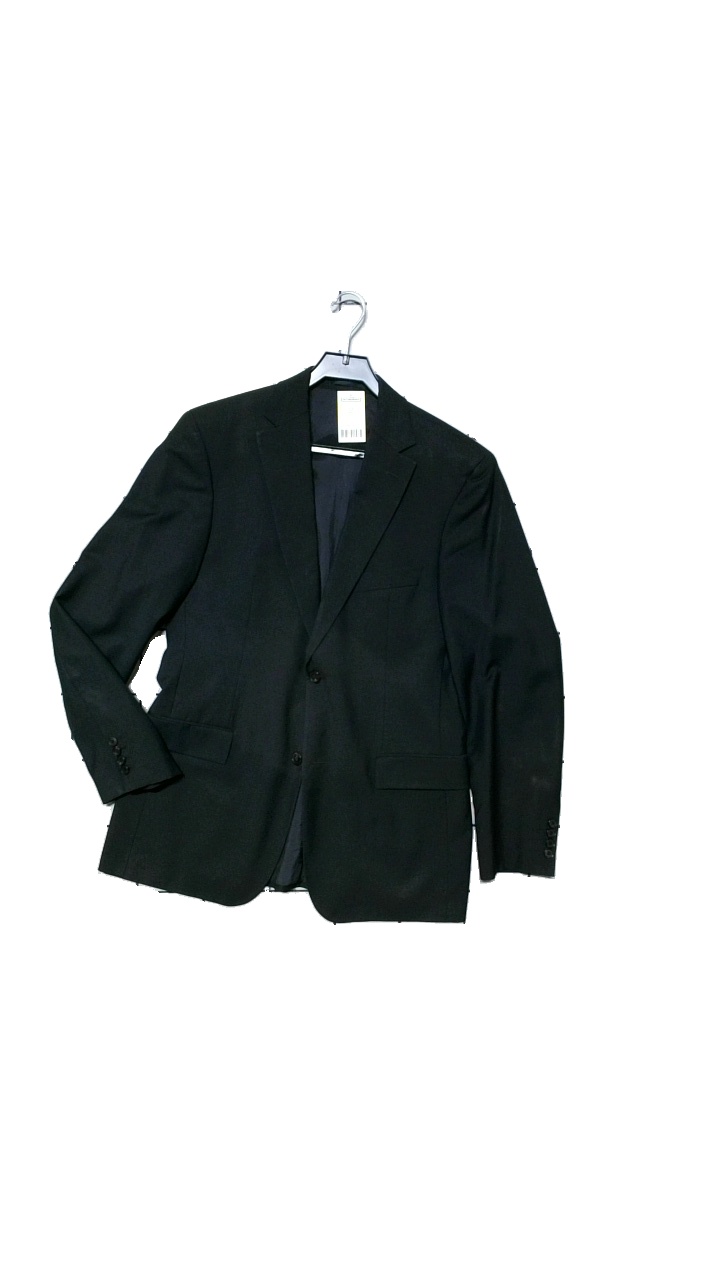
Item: Blazer (Men)
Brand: Boss, Hugo Boss
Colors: Black
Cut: Regular
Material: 100%Virgin ull
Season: All
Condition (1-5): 4
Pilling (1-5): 4
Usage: Reuse
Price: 250-400